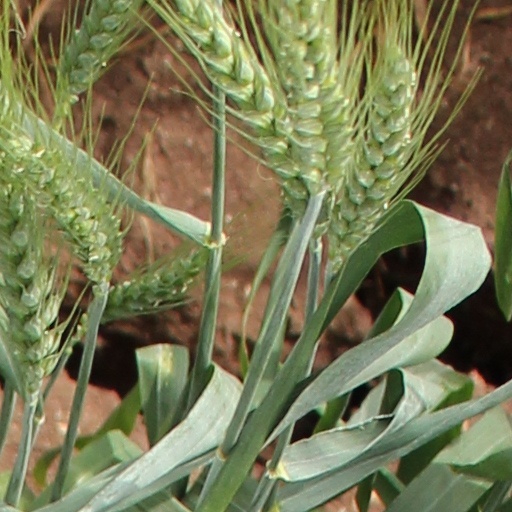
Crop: wheat